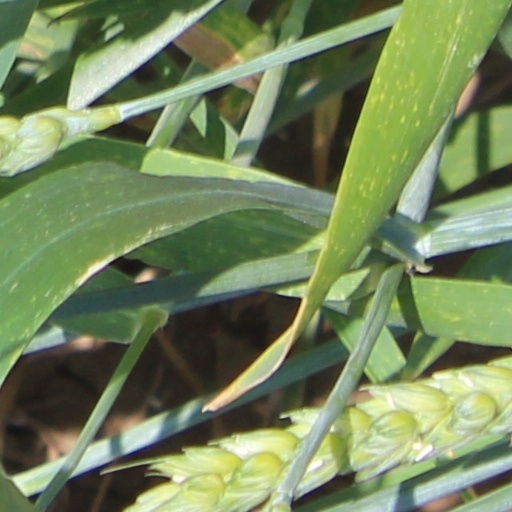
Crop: wheat